2016–2017 Zimbabwe floods

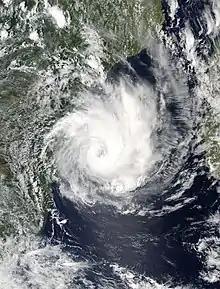
Cyclone Dineo on 15 February 2017, before making landfall in Mozambique

The 2016-2017 floods were attributed to the La Niña phenomenon resulting in heavy rainfall and tropical cyclonic activity. It followed the 2014–2016 El Niño event which resulted in reduced rainfall and drought. This transition from severe drought conditions to excessive wet conditions led to rapidly saturated grounds.